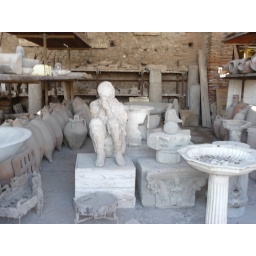
181C Storeage shed Pompeii showing body in glass box